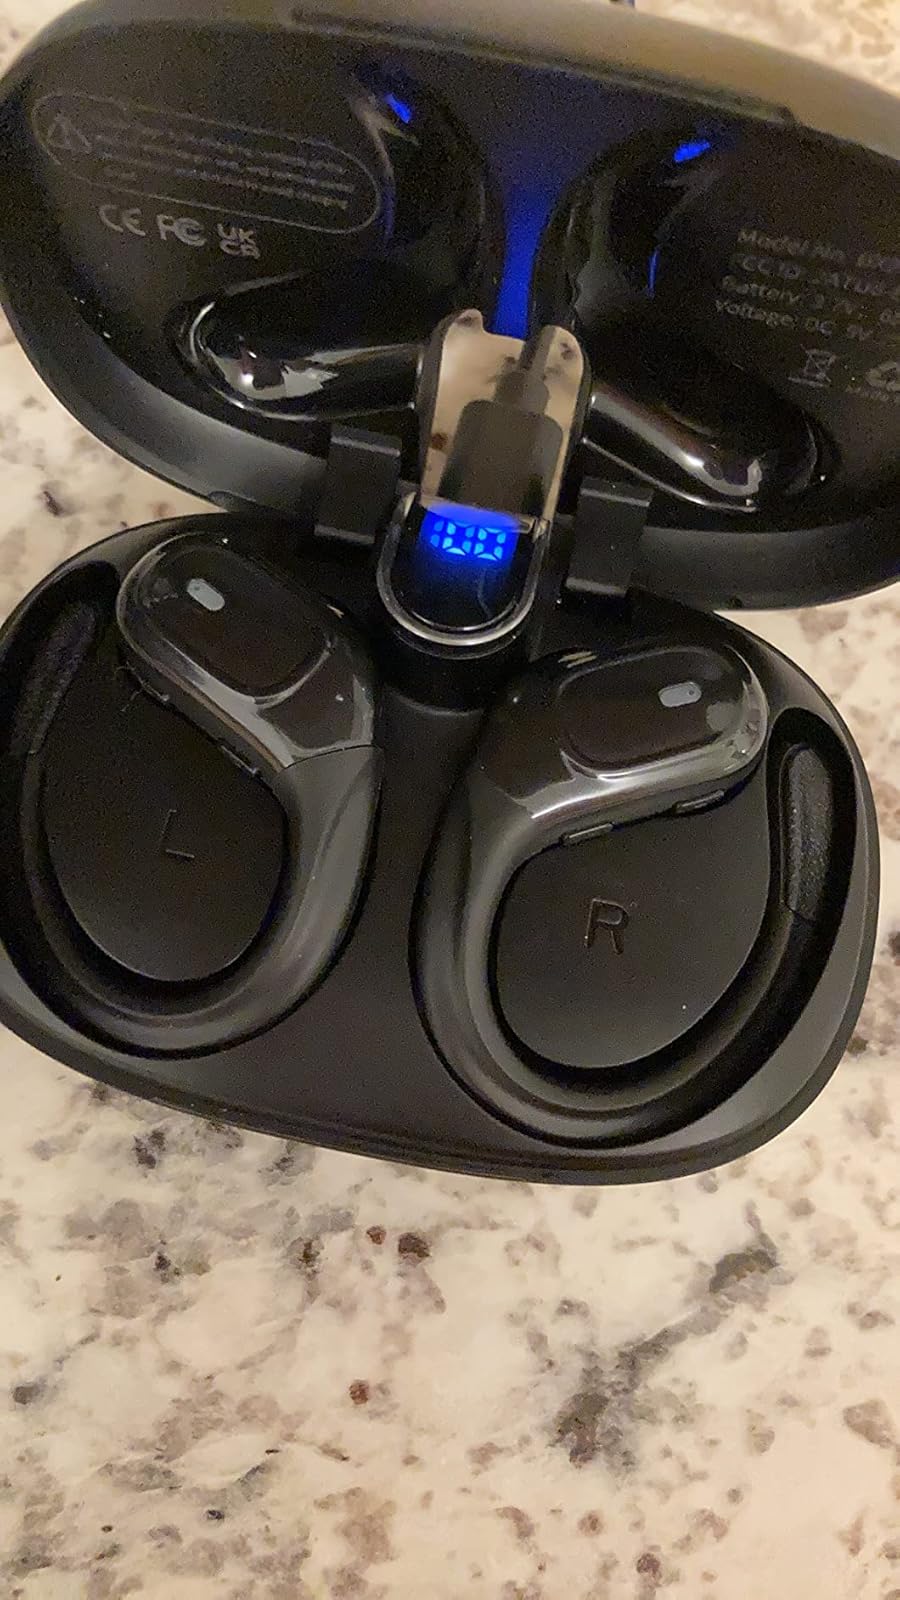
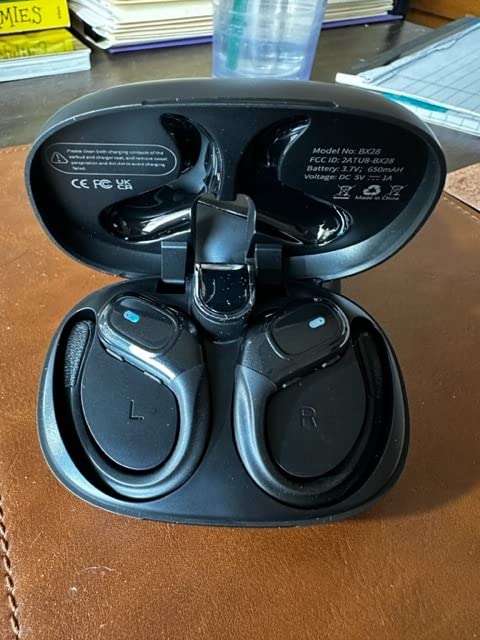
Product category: earbuds
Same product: yes